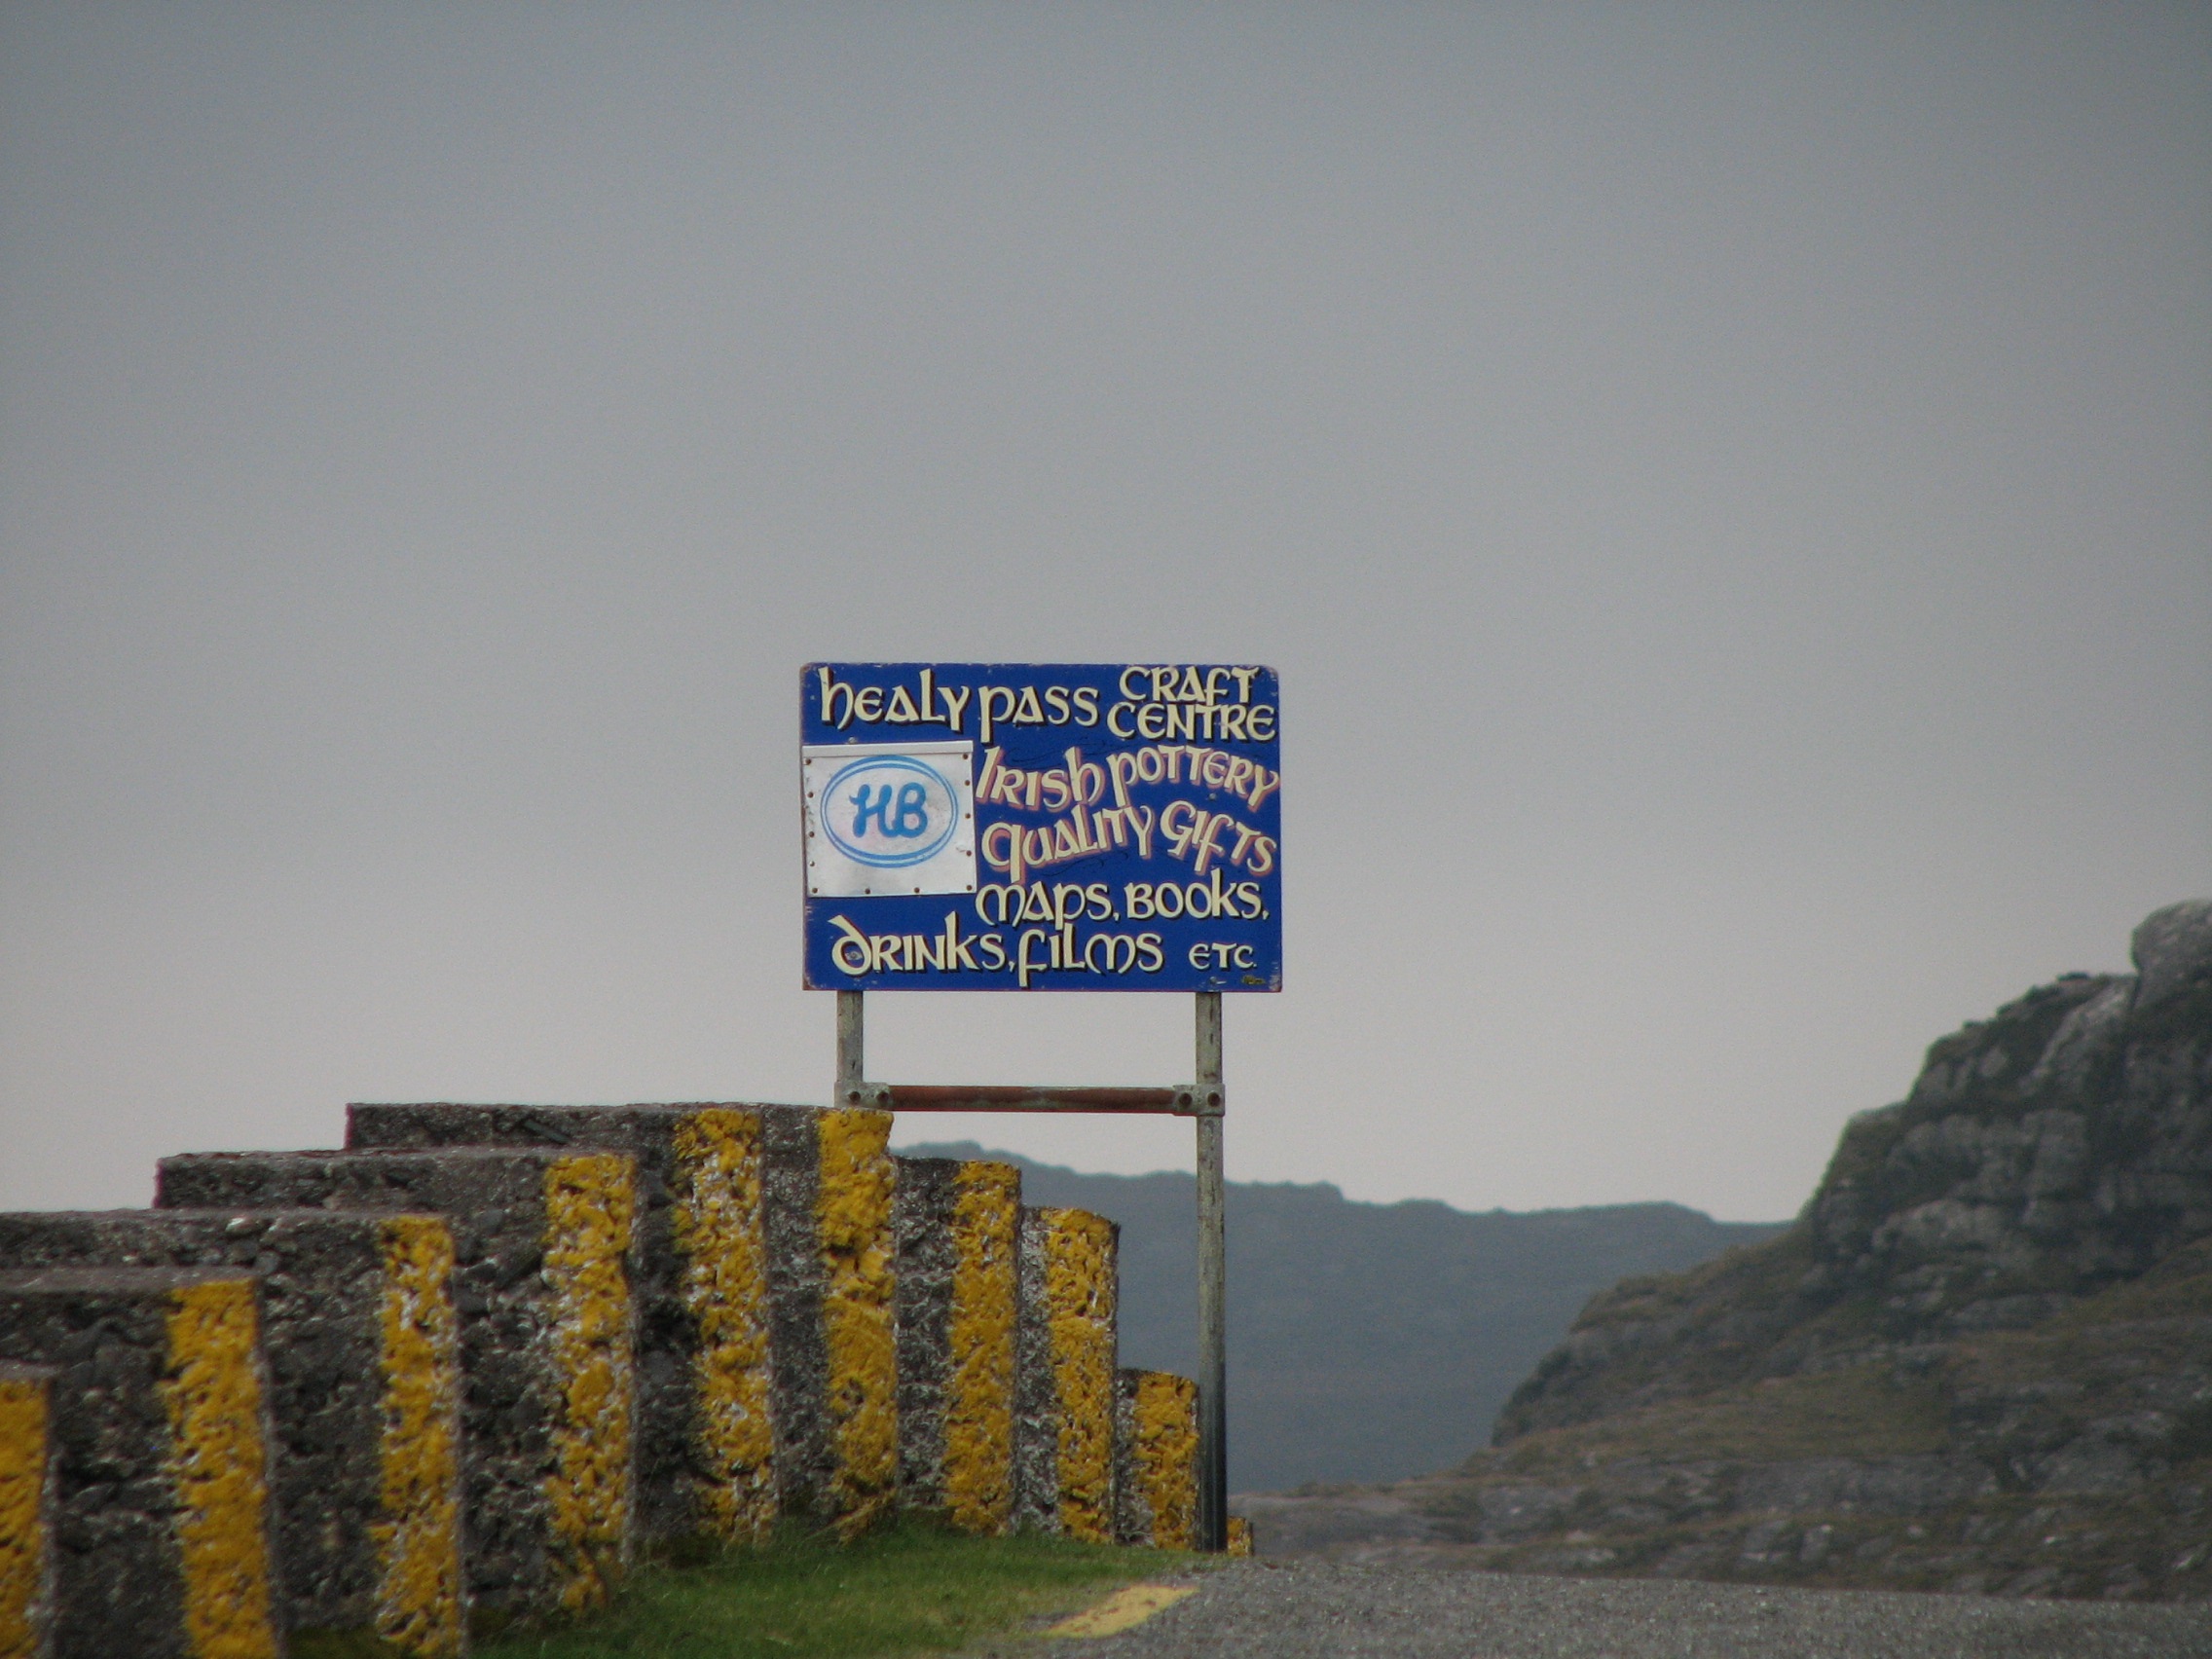
coast, mountain, road, hill, highway, sign, signage, terrain, road sign, road trip, ireland